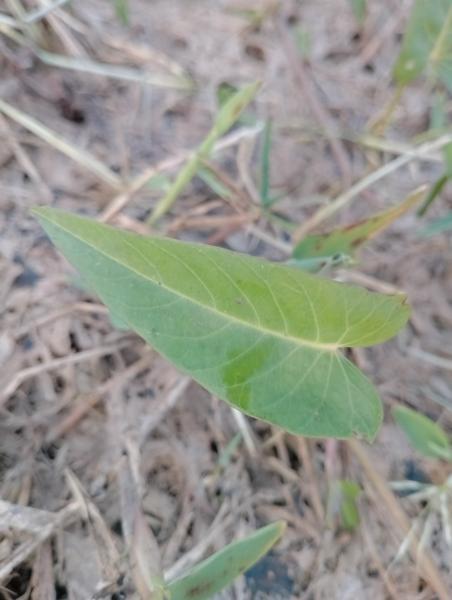
Weed species: Ipomoea aquatic